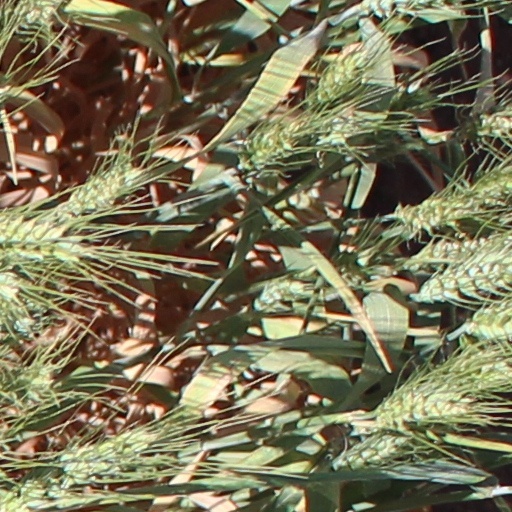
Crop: wheat